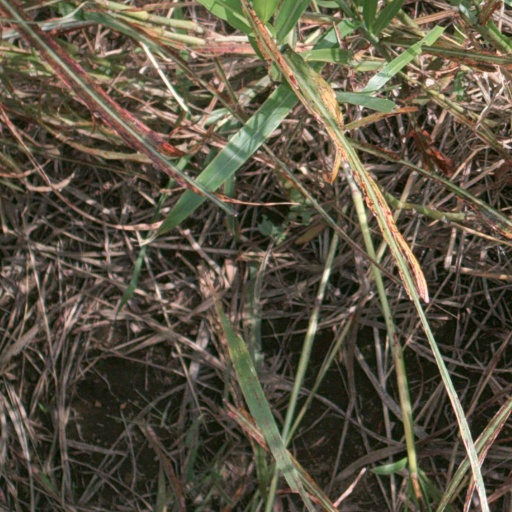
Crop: sorghum